Geography of Venezuela

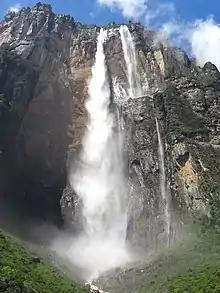
The photo above shows Angel Falls. It depicts the different geological layers that can be found throughout the Andes in Venezuela.

The Andes are located in the northwestern region of Venezuela. The Andes are considered the longest mountain range on Earth spanning from 7,000 kilometers in length and 300 kilometers in width. The mountains are mainly composed of Paleozoic or older metamorphic rocks. Fossils from the Carboniferous period are commonly found throughout the mountain range. A recent example is the discovery of a potential new dinosaur found in the Táchira "State," unearthed near the outskirts of the Andes mountains. The dinosaur was named "Tachiraptor admirabilis" and is a small specimen measuring in at roughly 1.5 meters from the tip of its tail to the end of its nose. The team who discovered the dinosaur believe the specimen dates to the 201 million years ago, right at the end of the Triassic and start of the Jurassic period.